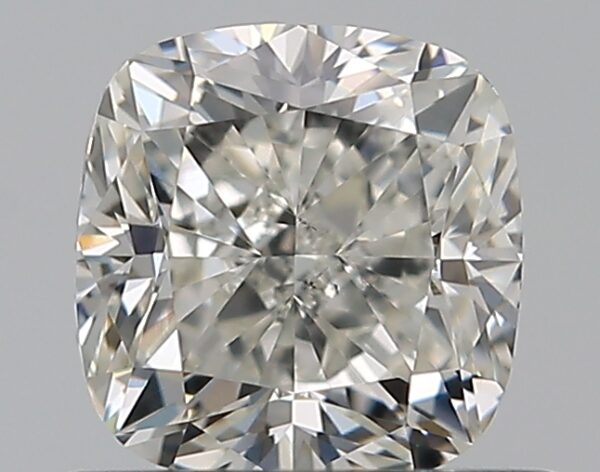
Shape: cushion
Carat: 0.7
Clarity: VS2
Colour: I
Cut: GD
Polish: EX
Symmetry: VG
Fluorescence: N
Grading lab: GIA
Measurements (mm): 4.91 x 4.75 x 3.48